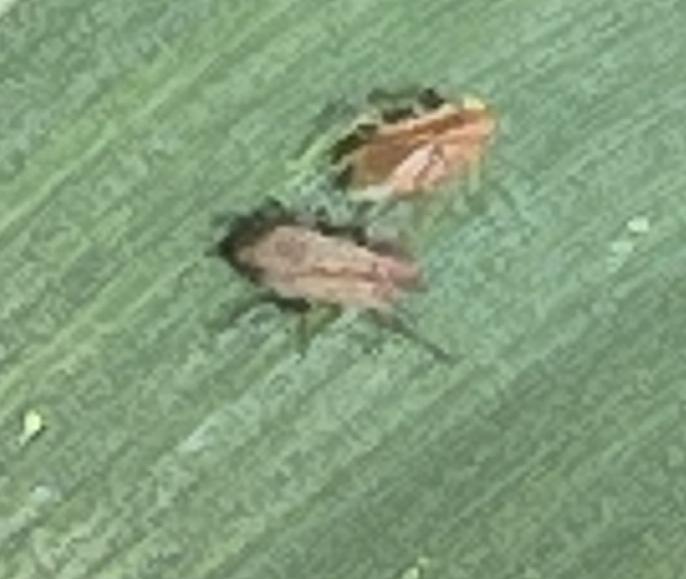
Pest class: english_grain_aphid